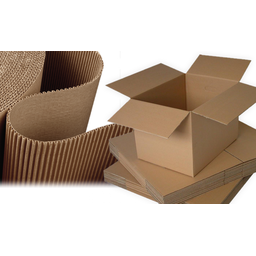
Label: cardboard